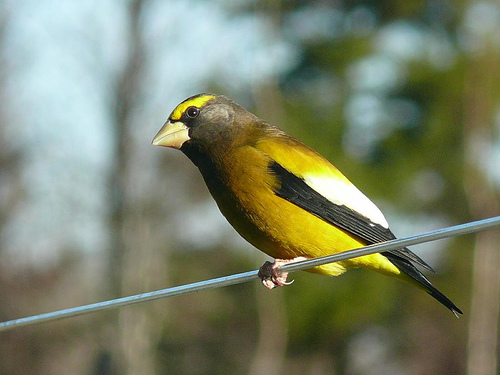
this is a yellow bird with a black and white wing.
this is a yellow bird with a black and white wing and a white beak.
small medium sized yellow bird with white and black wing and a patch of yellow feathers around its eyes.
the bird is a combination of yellow, gold and black with a yellow eyebrow.
this bird has a yellow belly, grey throat and breast, white and black wing, yellow eyebrow and white bill.
this bright bird has a yellow superciliary and rump, and a short stumpy beak.
this bird has wings that are black and white and has a yellow body
this bird is very colorful with a beautiful yellow predominant.
this bird is yellow with black and has a very short beak.
a small green bird, with dark green primaries, white secondaries, and yellow eyebrows.
Species: Evening Grosbeak